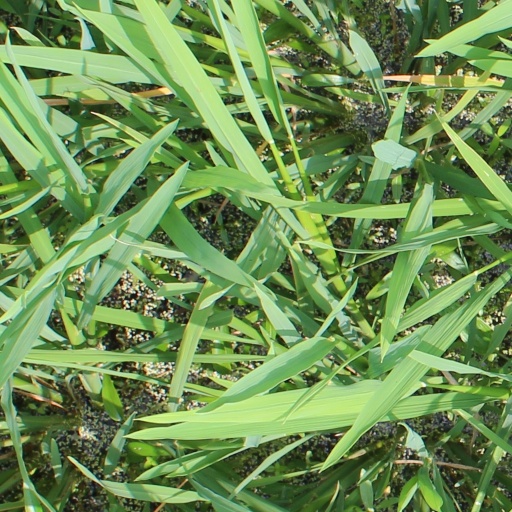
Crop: rice